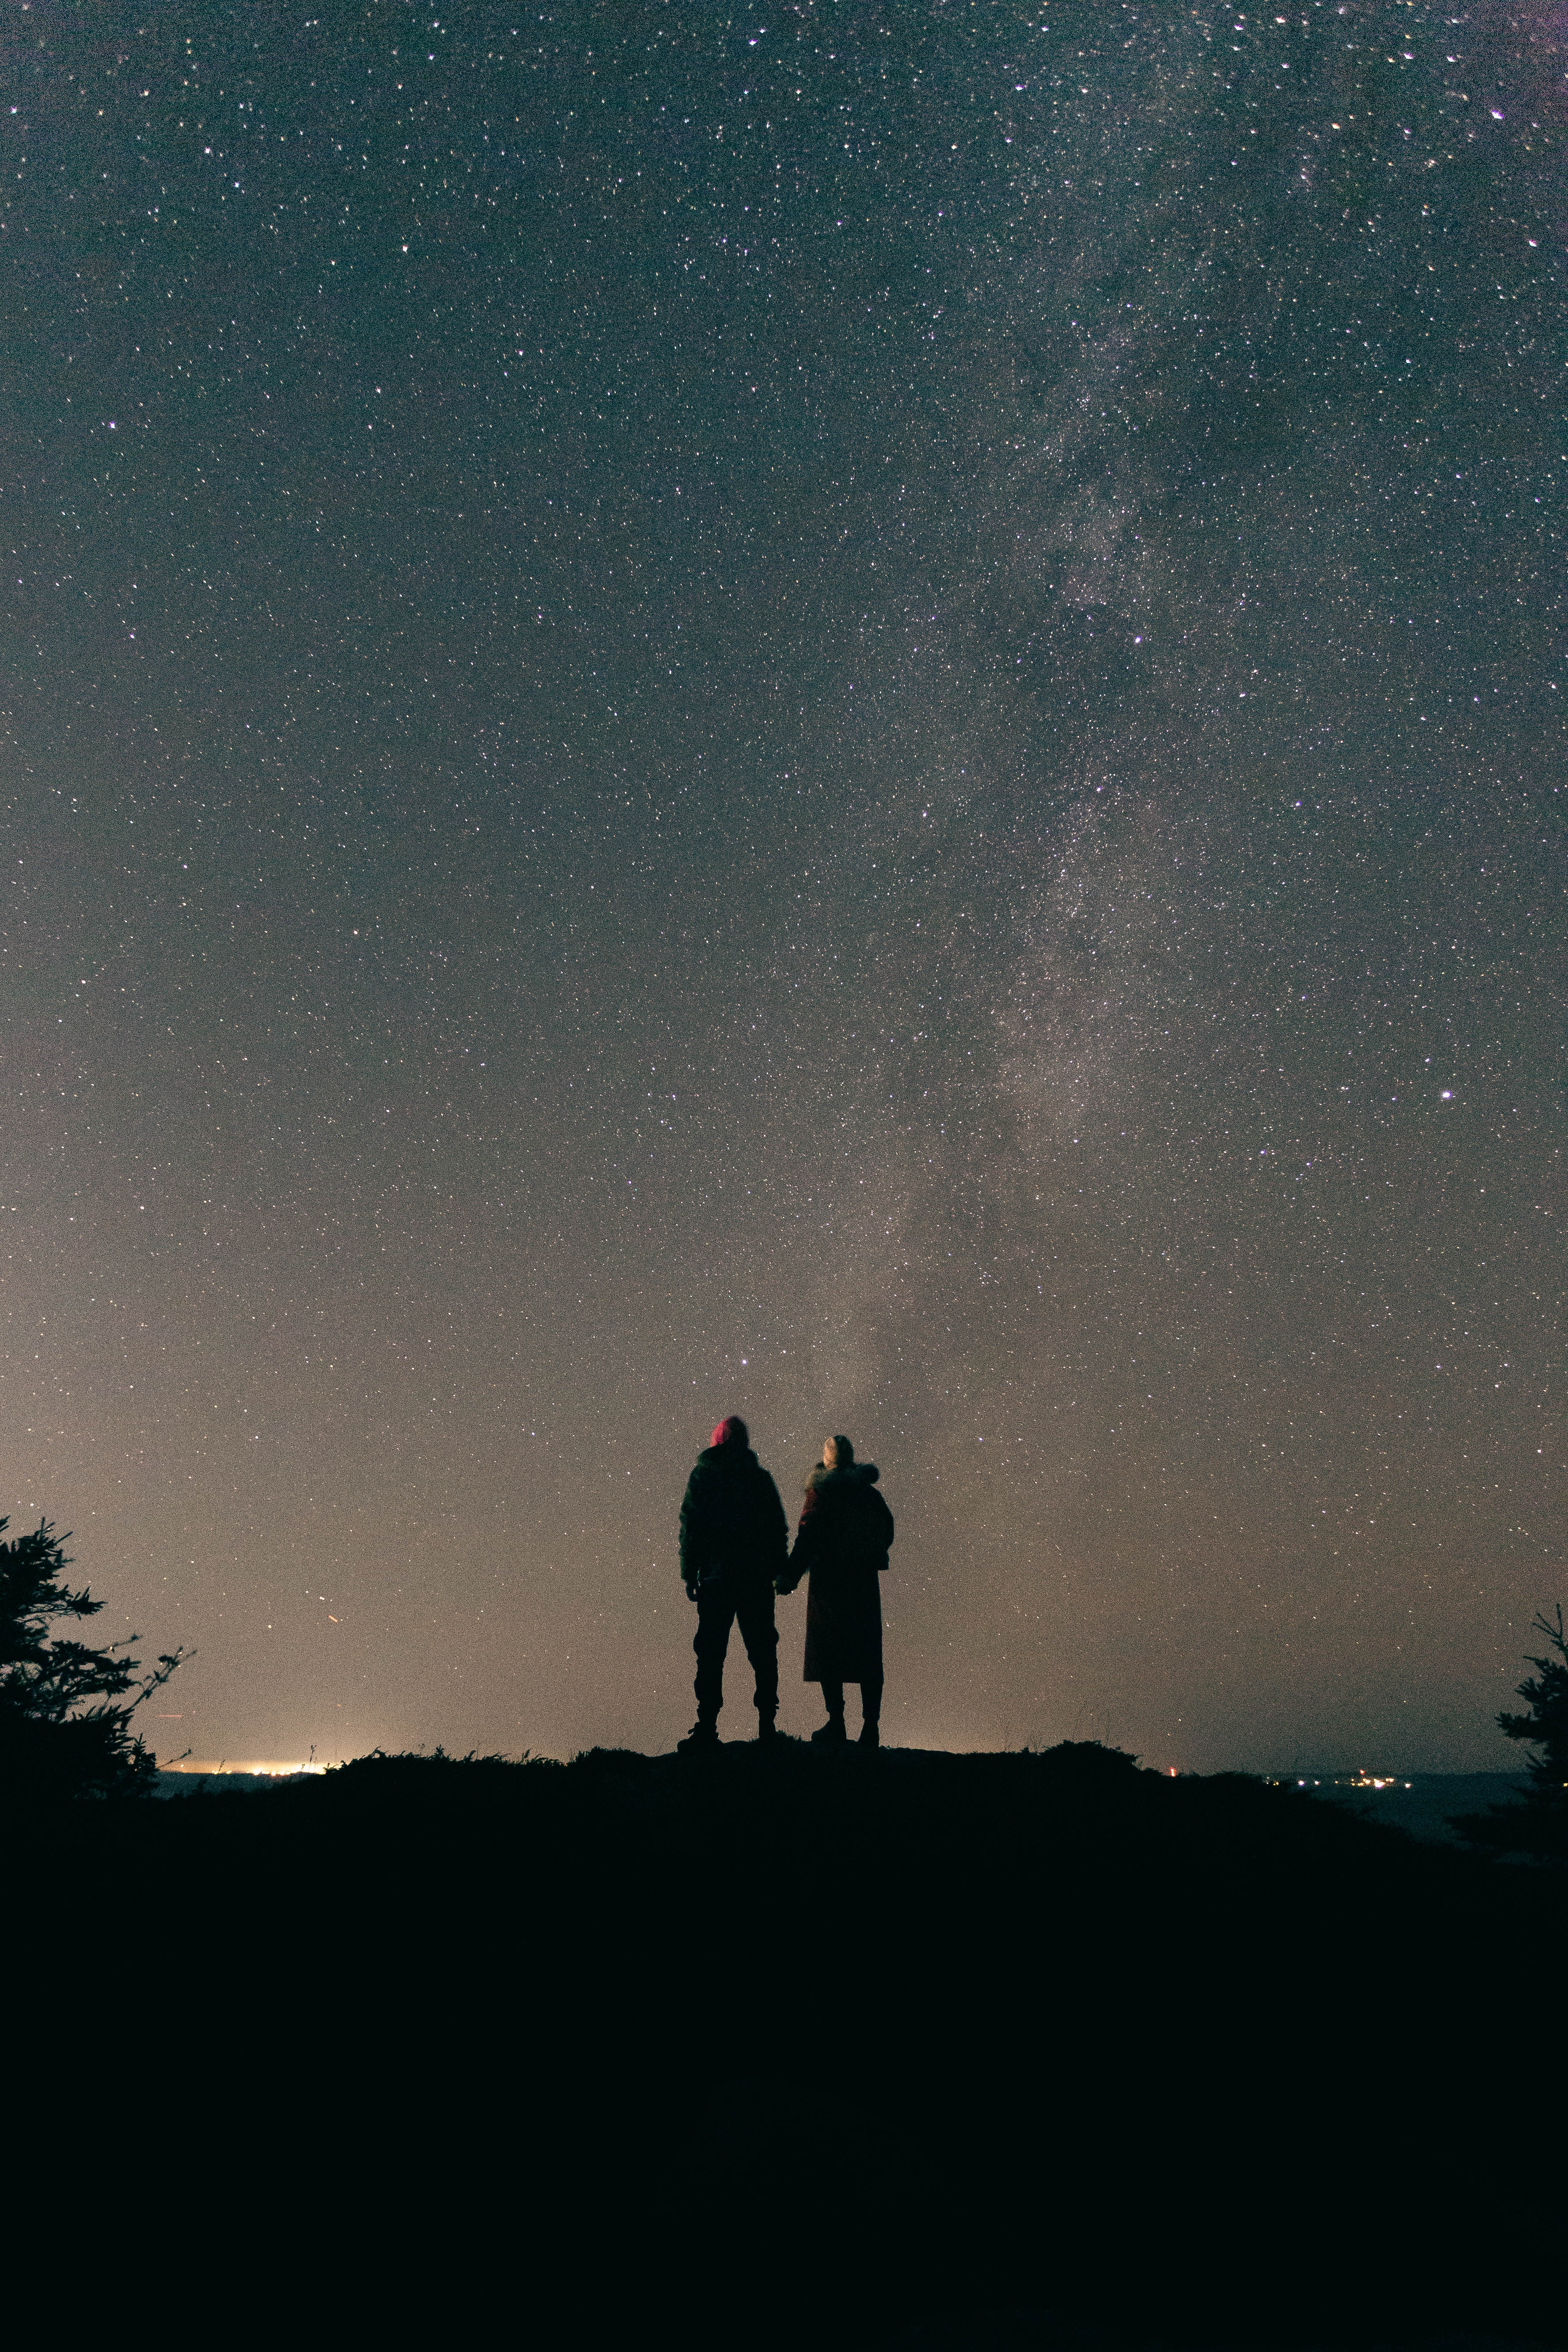
narural, sky, atmosphere, nature, world, natural landscape, gesture, People in nature, atmospheric phenomenon, morning, astronomical object, landscape, horizon, science, Tints and shades, star, calm, constellation, space, darkness, midnight, electric blue, astronomy, slope, galaxy, tree, night, evening, universe, winter, silhouette, shadow